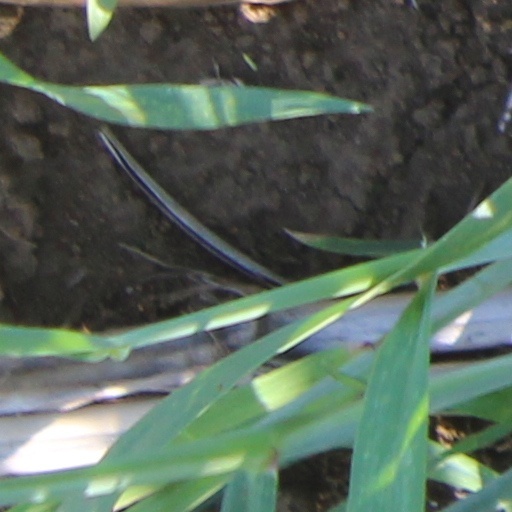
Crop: wheat